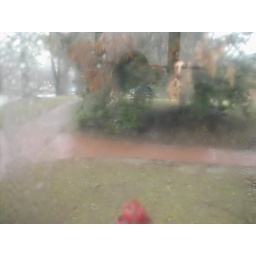
The park and sidewalk in the rain through a dewy bus window